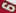
Number: 6